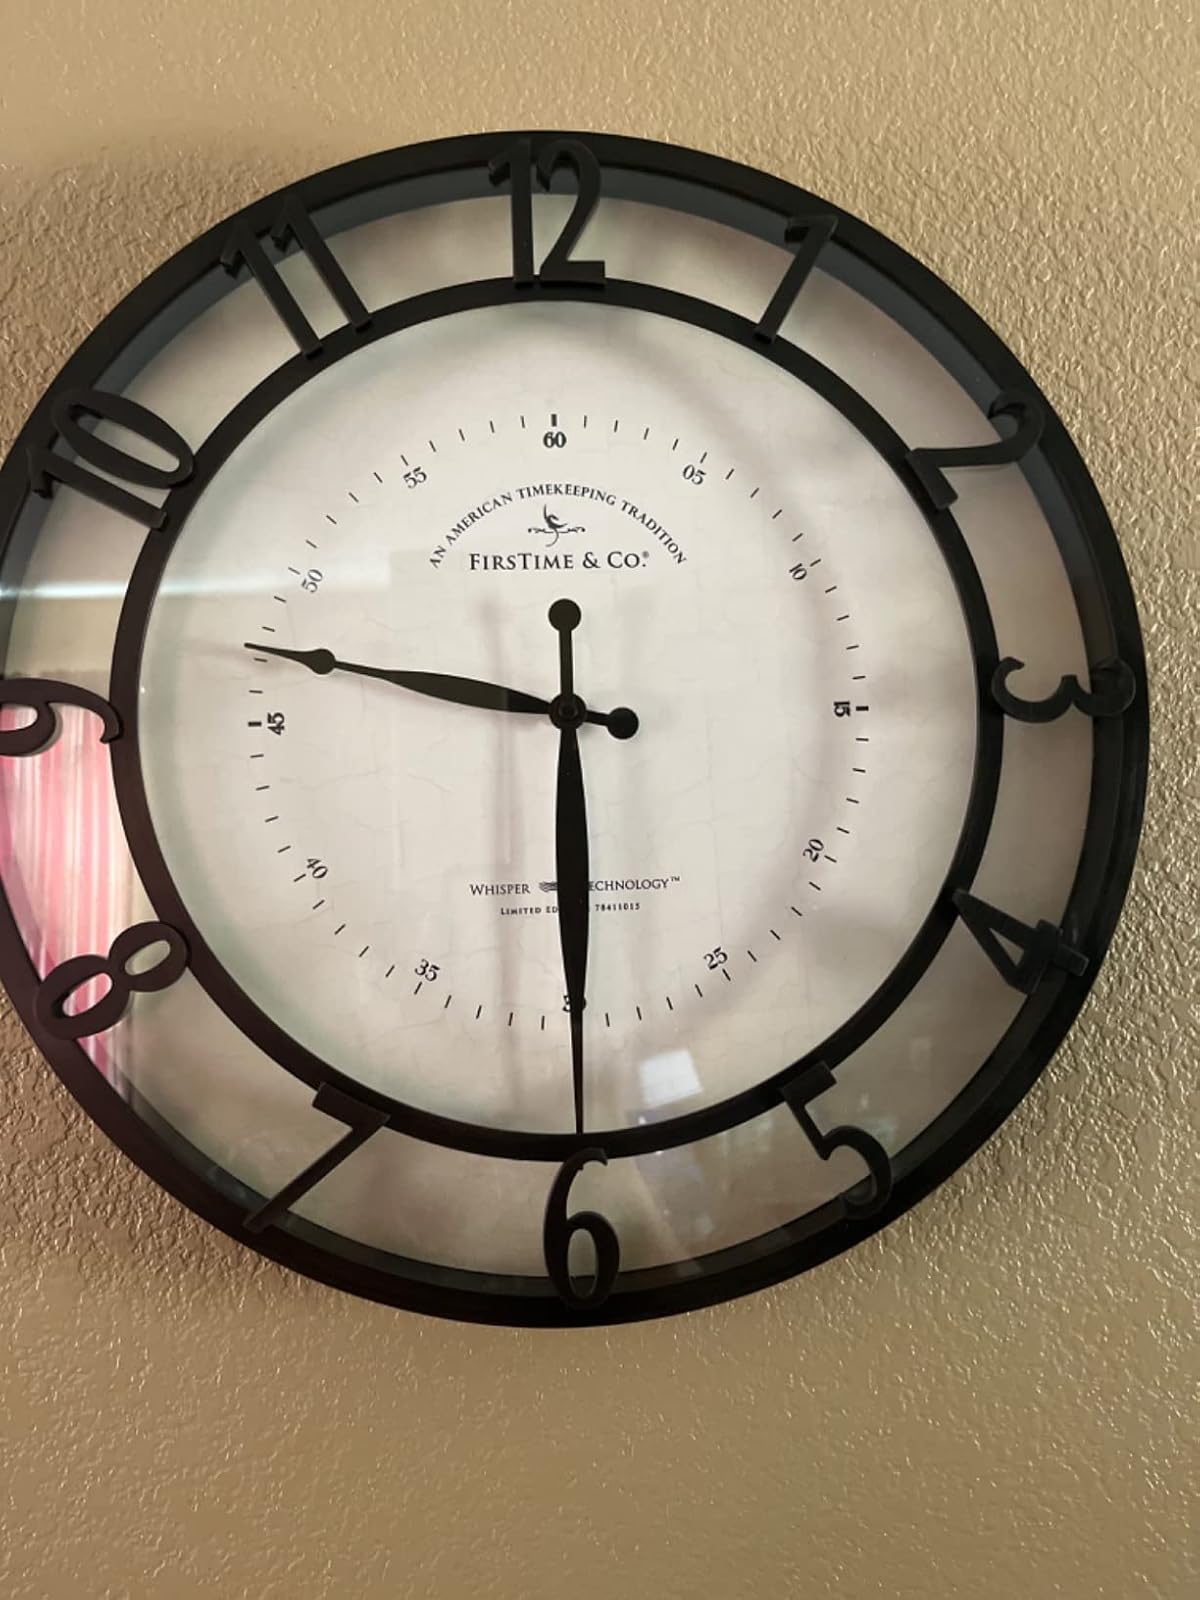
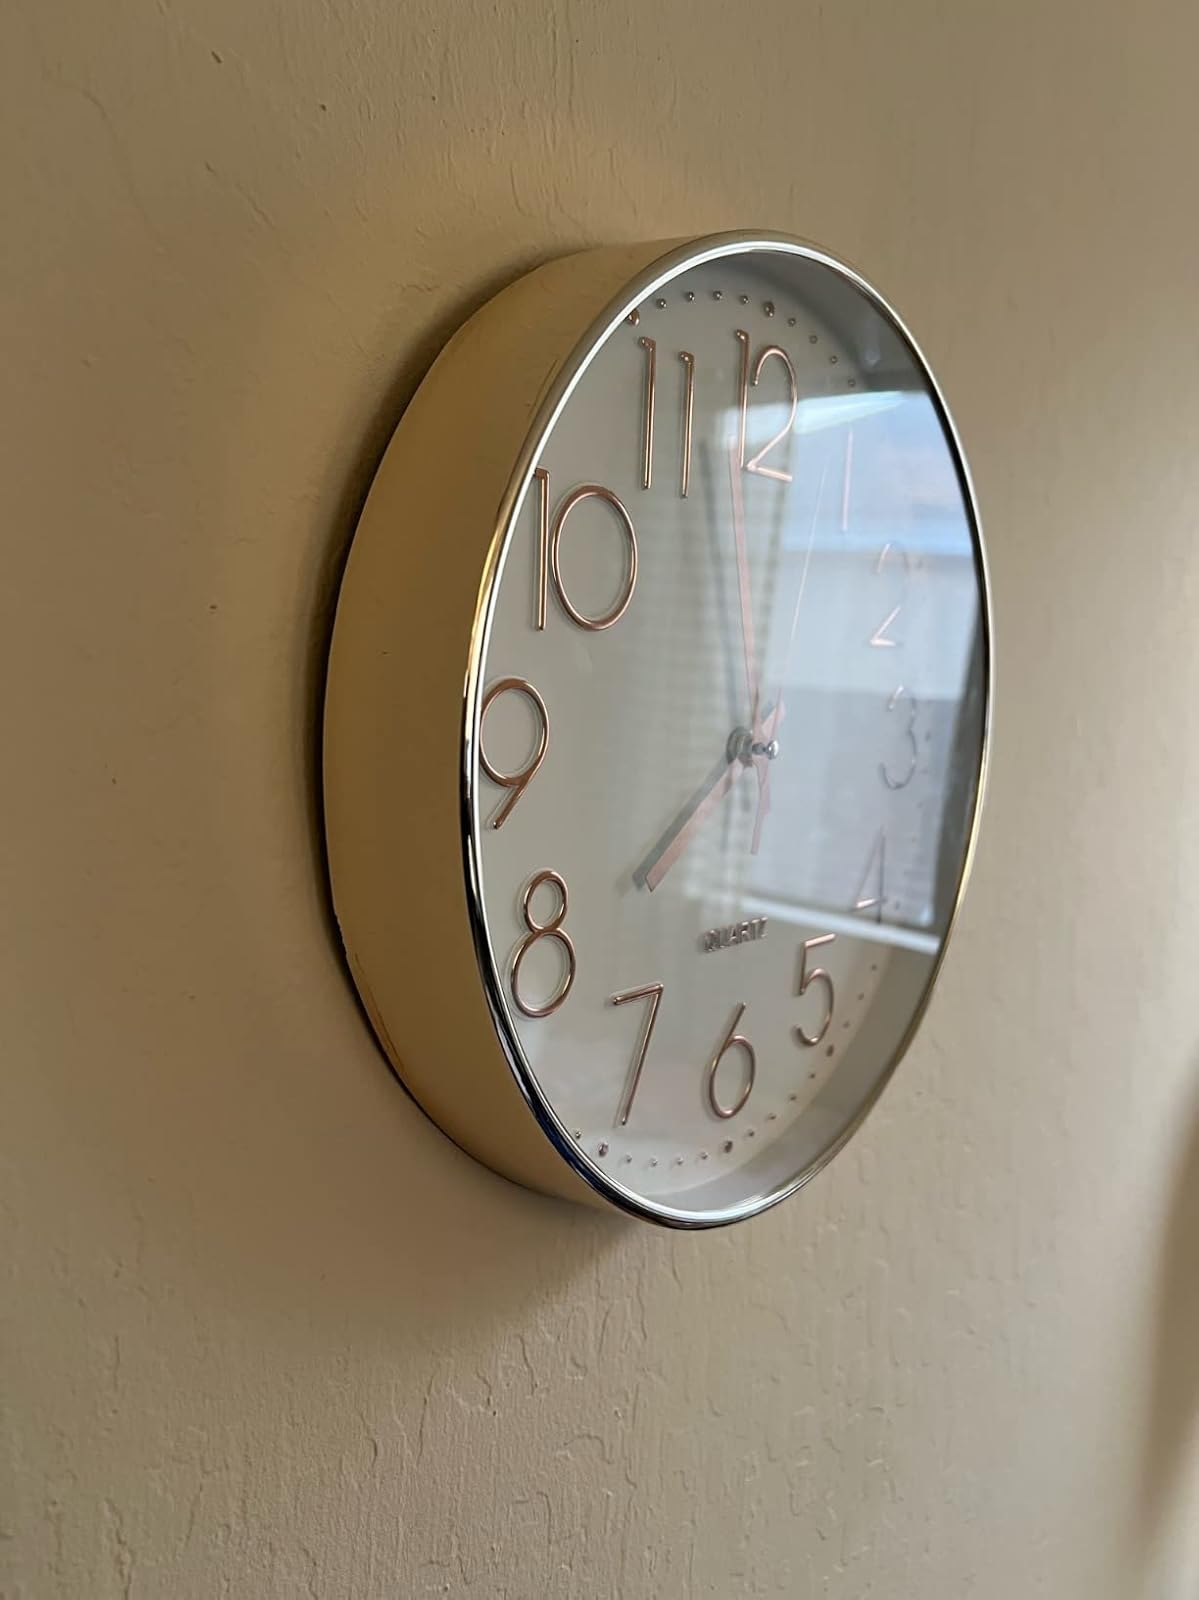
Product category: clock
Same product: no